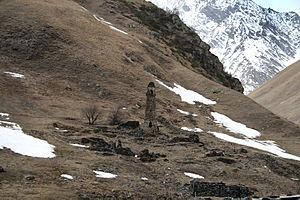
Artaxias II d'Ibérie, aussi nommé Archac ou Arsouk, est un roi d'Ibérie du Iᵉʳ siècle av. J.-C. Appartenant à la dynastie des Pharnavazides, il base son règne en affirmant son indépendance vis-à-vis de Rome et en redressant les affaires intérieures du pays. Toutefois, ce sont ces mêmes mauvaises relations avec l'Empire romain et son allié arménien qui causent sa perte, de même que celle de sa dynastie.